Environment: real
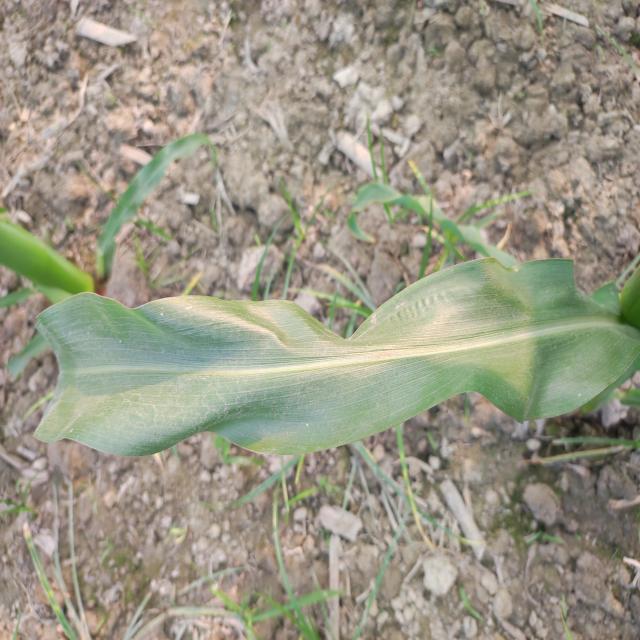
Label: healthy